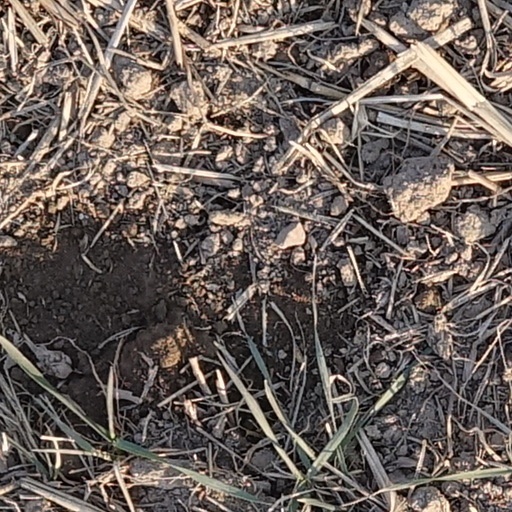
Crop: wheat